Arent van Curler

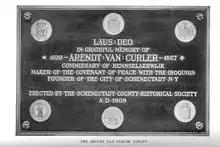
Arent van Curler memorial tablet, Nijkerk, Netherlands

Arent van Curler, later van Corlaer, (1619 or 1620 - 1667) was the grandnephew of Kiliaen van Rensselaer. In 1637 Rensselaer commissioned him as his secretary and accountant at Rensselaer's patroonship Rensselaerswyck in the Dutch colony of New Netherland.